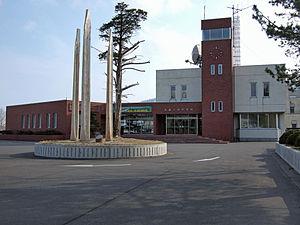
Otoineppu est un village du district de Nakagawa, situé dans la sous-préfecture de Kamikawa, sur l'île de Hokkaidō, au Japon.